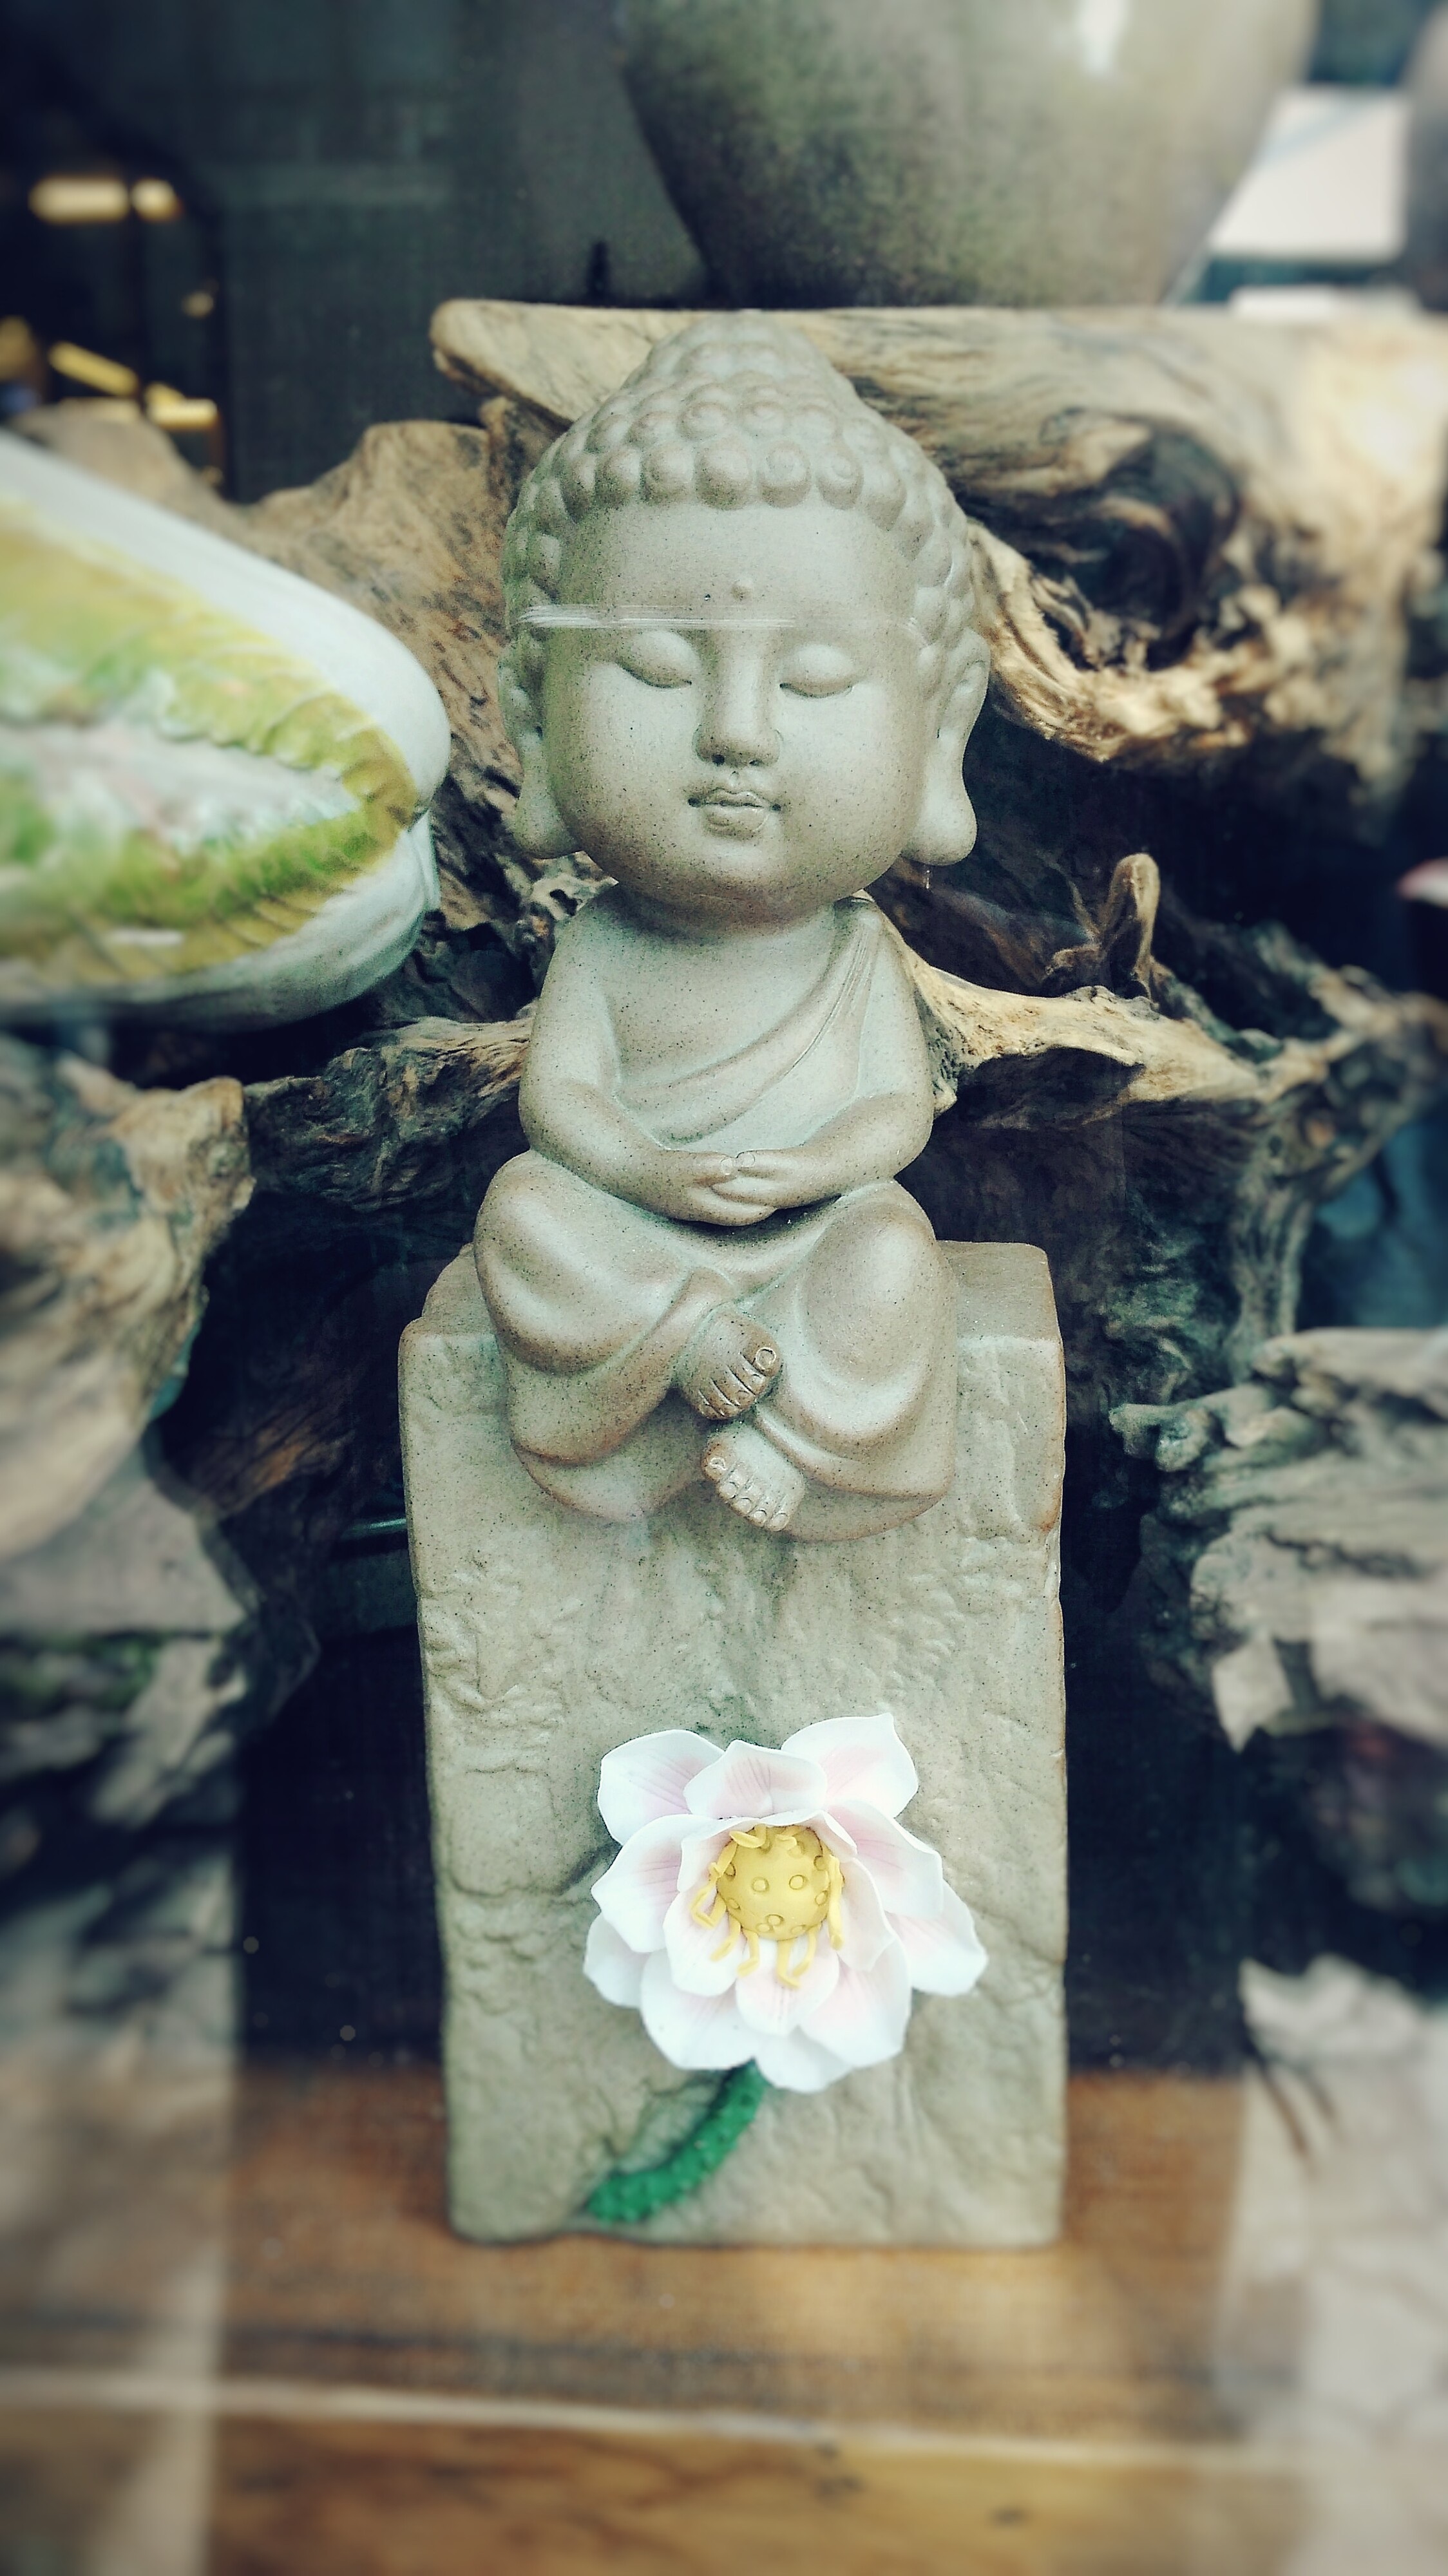
flower, monument, statue, still life, painting, close up, sculpture, art, temple, buddha, carving, ancient history